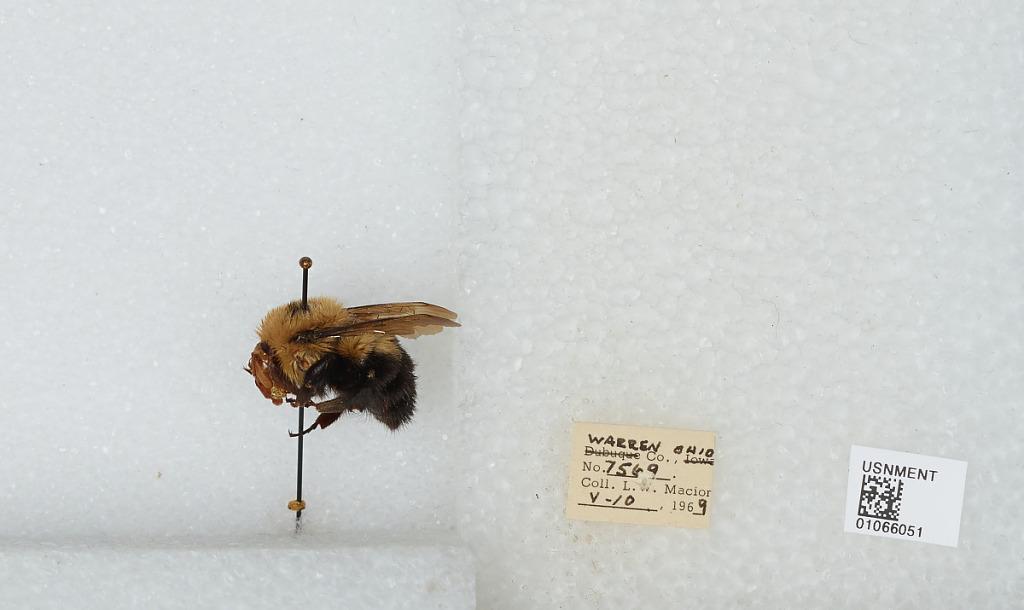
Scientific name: Bombus (Pyrobombus) bimaculatus Cresson
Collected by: L. Macior
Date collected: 1969-5-10
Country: United States
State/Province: Ohio
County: Warren
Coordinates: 39.4242, -84.1856